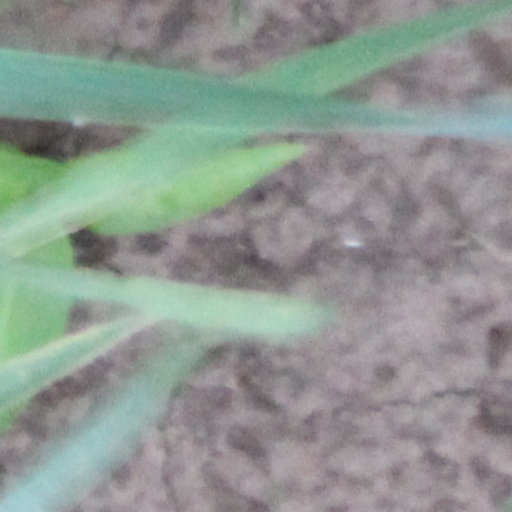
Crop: wheat